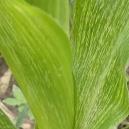
Crop: Maize
Condition: stripe-d